One-way speed of light

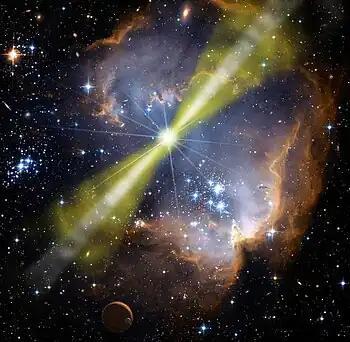
Artist's illustration of a bright gamma-ray burst. Measurements on light from such objects were used to show that the one-way speed of light does not vary with frequency.

Many experiments intended to measure the one-way speed of light, or its variation with direction, have been (and occasionally still are) performed in which light follows a unidirectional path. Claims have been made that those experiments have measured the one-way speed of light independently of any clock synchronization convention, but they have all been shown to actually measure the two-way speed, because they are consistent with generalized Lorentz transformations including synchronizations with different one-way speeds on the basis of isotropic two-way speed of light (see sections the one-way speed and generalized Lorentz transformations).